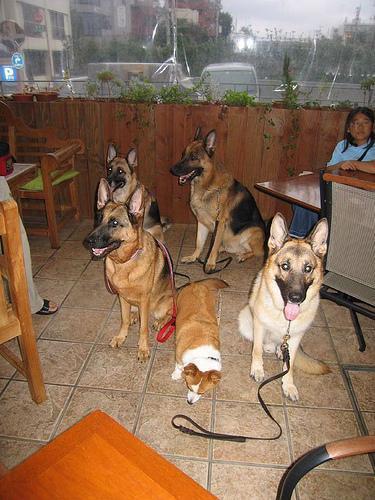
German_shepherd